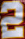
Number: 2